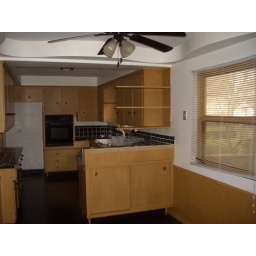
open floor plan-eat in kitchen